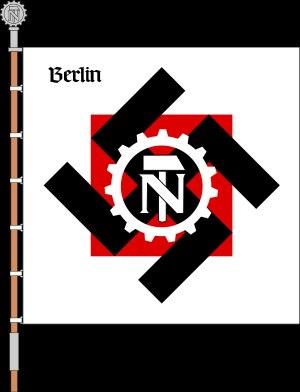
Technische Nothilfe est une organisation allemande. Elle fut établie par le Technische Abteilung du groupe paramilitaire Freikorps Garde-Kavallerie-Schützen-Division.